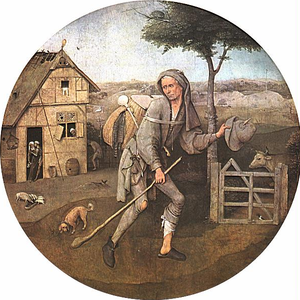
Le colporteur est un vendeur ambulant transportant avec lui ses marchandises par les villes et villages. Cette profession a quasiment disparu dans les pays occidentaux, ou du moins s'est-elle transformée et a évolué, mais reste bien présente dans les pays en voie de développement.